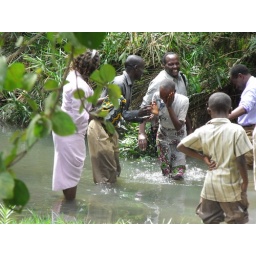
Bishop and Pastor Justice in the background, and Esther in the white dress on the left.